Question: Please indicate a possible affordance area of baseball bat that can be used for holding
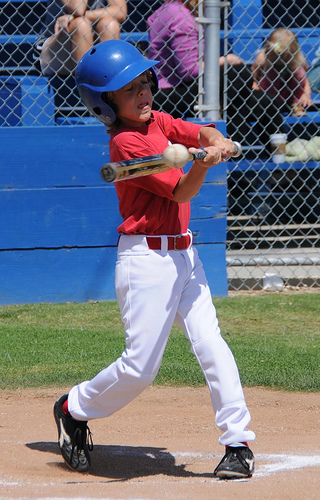
Answer: [197.429, 139.508, 243.717, 160.645]